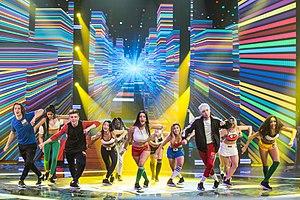
Now United est un groupe mondial de musique pop créé en décembre 2017 par le créateur d'American Idol, Simon Fuller, et dirigé par XIX Entertainment. Le groupe se compose de 15 membres, chacun d'une nationalité différente. Depuis ses débuts, Now United est devenu célèbre dans de nombreux pays d'Asie et d'Amérique du Sud.